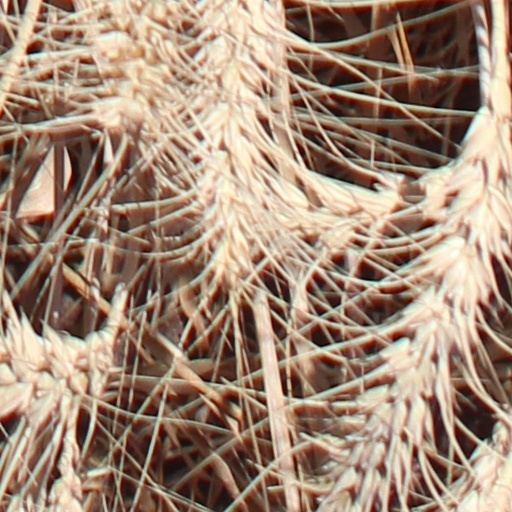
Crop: wheat